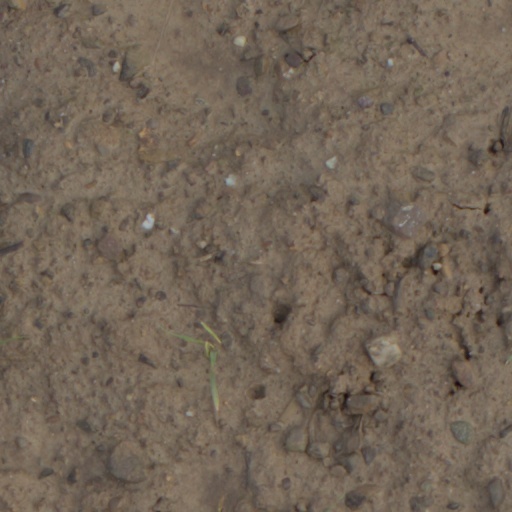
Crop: wheat